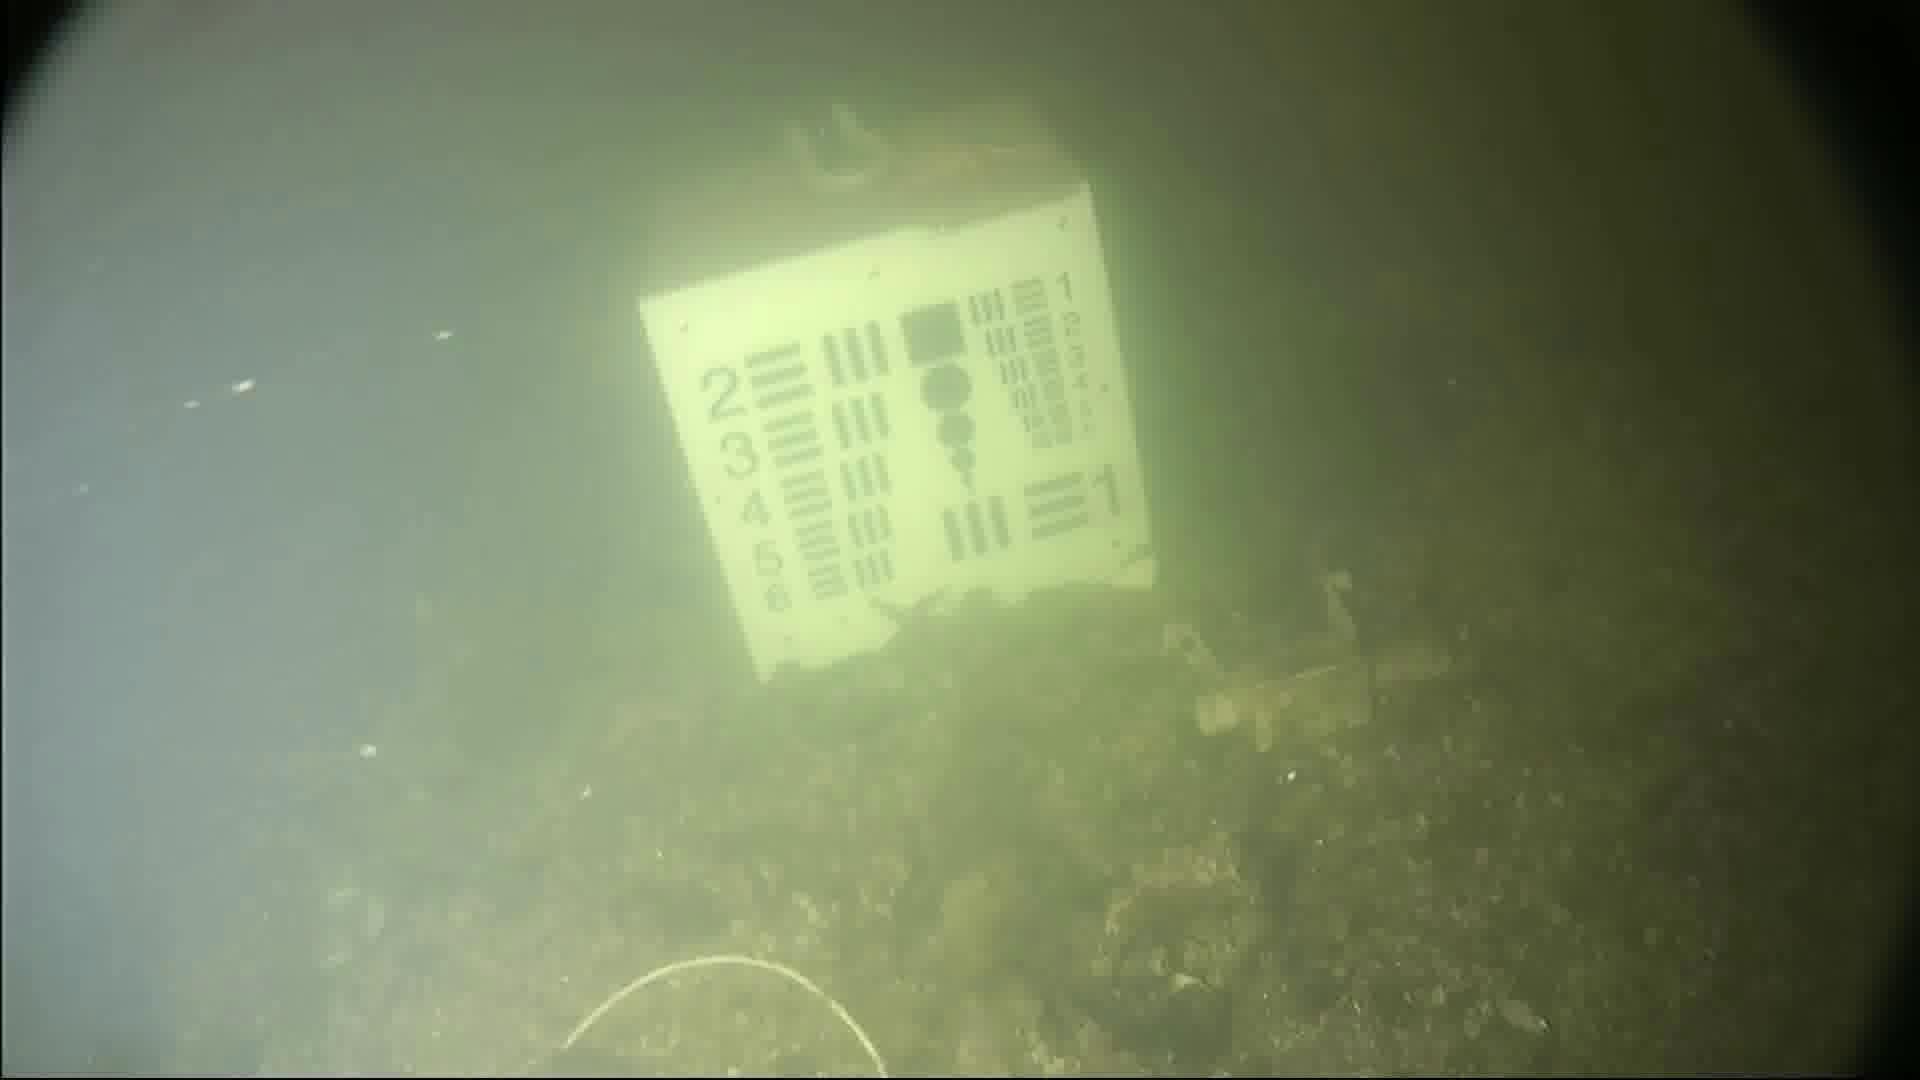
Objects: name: starfish